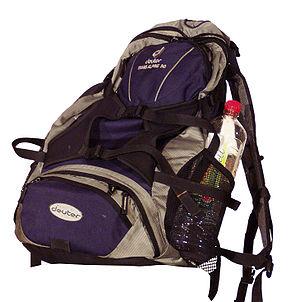
Sac à dos de taille moyenne Polski: Plecack turystyczny Svenska: Fritidsryggsäck.